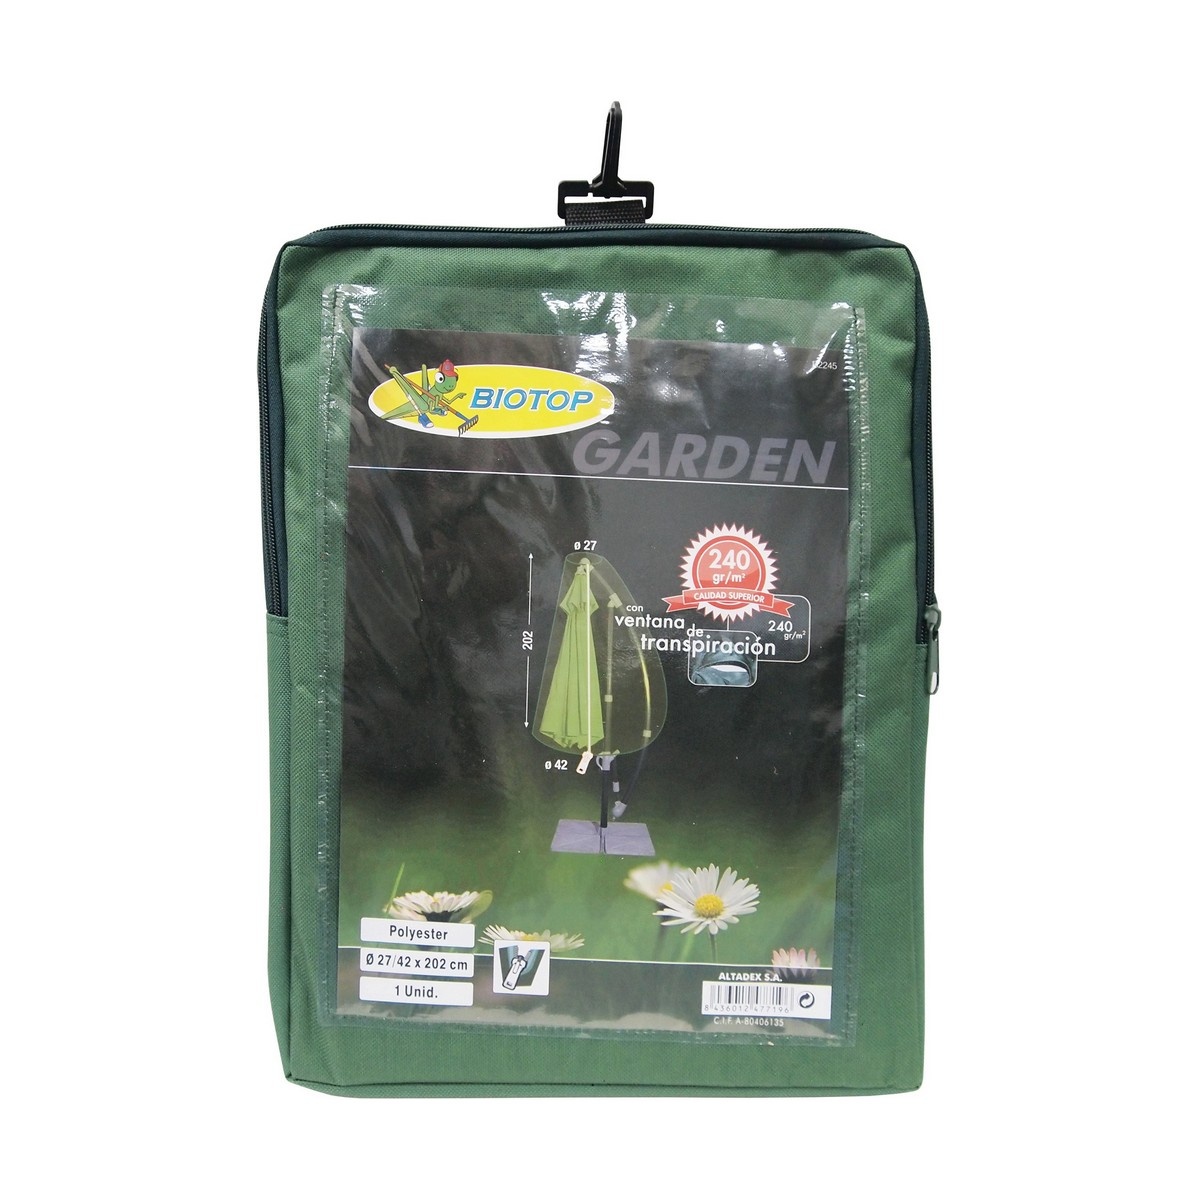
Housse pour parapluie Altadex Parasol Vert
Vous voulez donner une touche d'originalité à votre maison ? Vous y arriverez grâce au Housse pour parapluie Altadex Parasol Vert . Largeur: 42 cm Long: 202 cm Caractéristiques: Imperméable Respirant Anti UV Type: Parasol Étui de protection Utilisation recommandée: Intérieur/Extérieur Couleur: Vert Composition: Polyester Tissu Matériel: Polyester Plastique Type de courant: CA Non inclut: Batterie General Product Safety Regulations information: ALTADEX, S.A. C/ ORO, 16-18 28770 - COLMENAR VIEJO +34918457676 info@altadex.com https://altadex.com/
Brand: Altadex
Category: Home & Garden > Umbrella Sleeves & Cases > Umbrella Sleeves